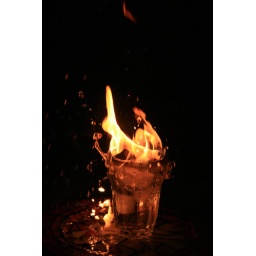
Turps in a glass of water and lit with a blow torch and ice dropped in